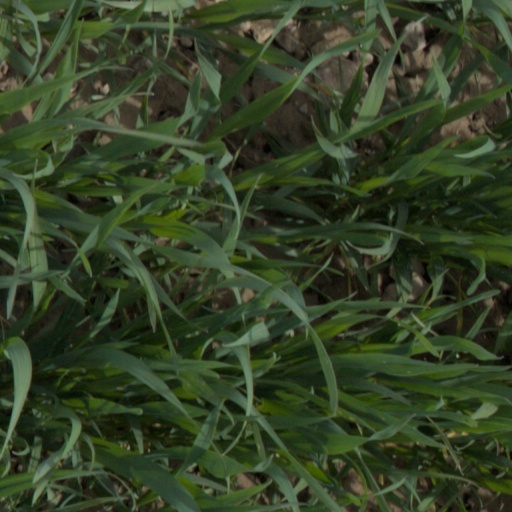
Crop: wheat